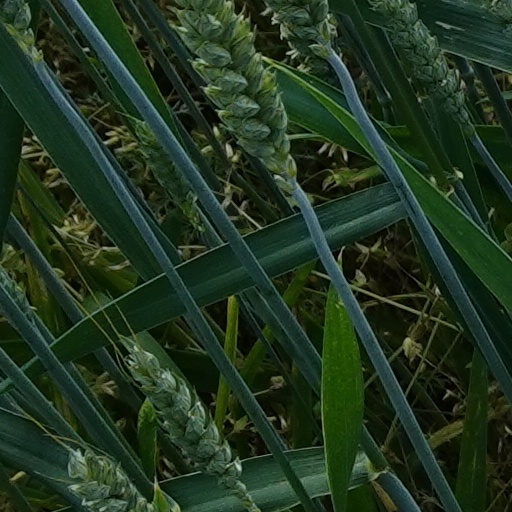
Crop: wheat